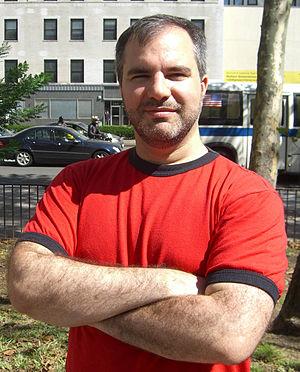
Peter V. Brett, né le 8 février 1973 à la Nouvelle-Rochelle dans l'État de New York, est un auteur américain spécialisé dans le genre de la fantasy.